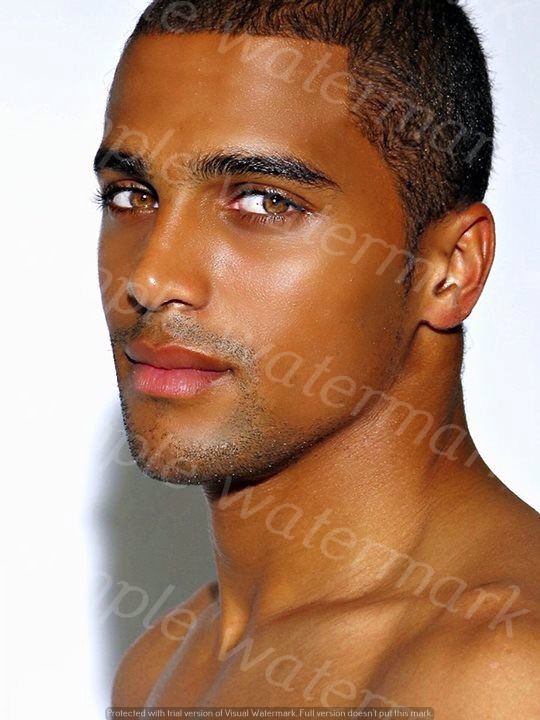
Label: Watermark